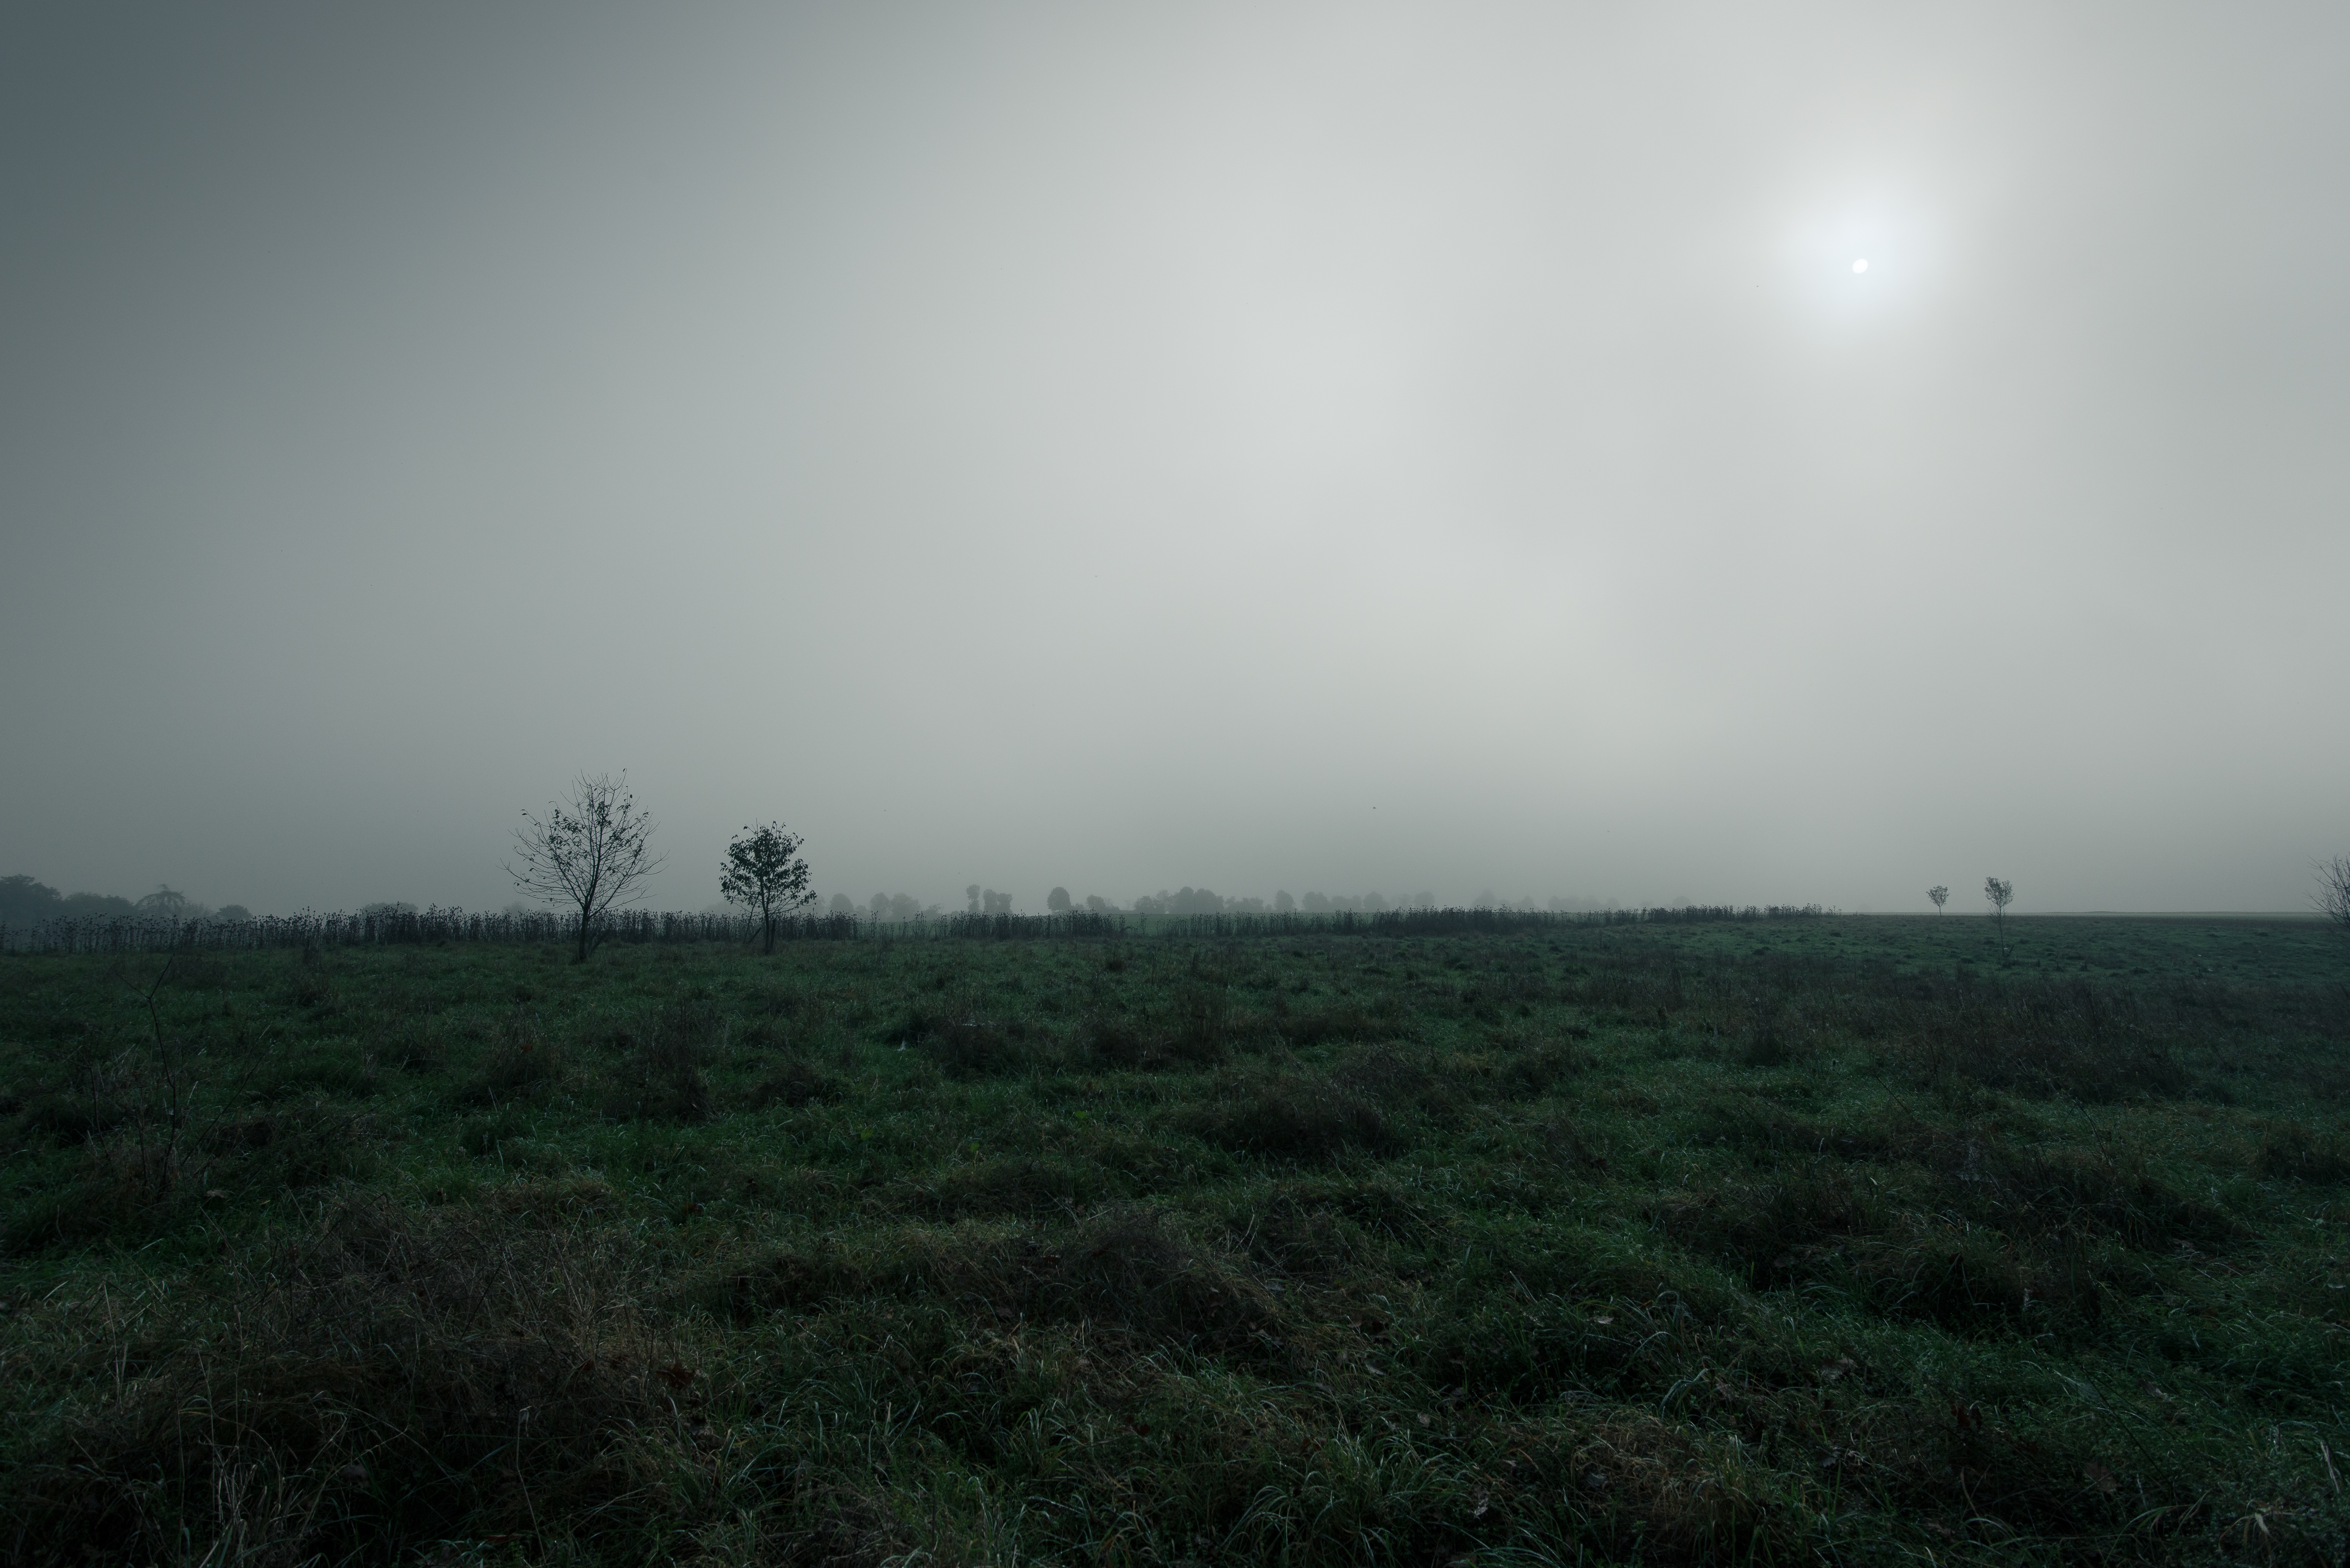
landscape, tree, nature, grass, horizon, cloud, fog, mist, field, countryside, morning, hill, wind, dawn, atmosphere, land, weather, haze, plain, habitat, rural area, drizzle, natural environment, atmospheric phenomenon, atmosphere of earth